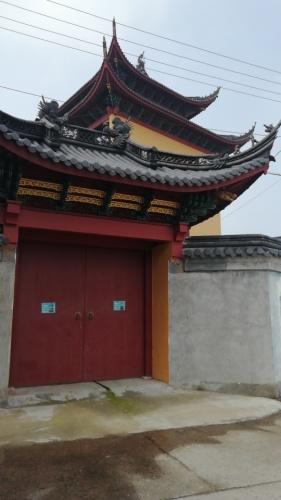
地标名称：娘娘庙
所在城市：宁波市·余姚市